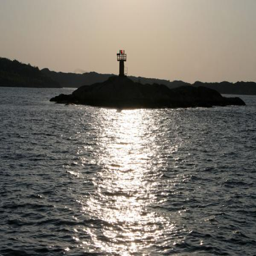
lighthouse on a small island